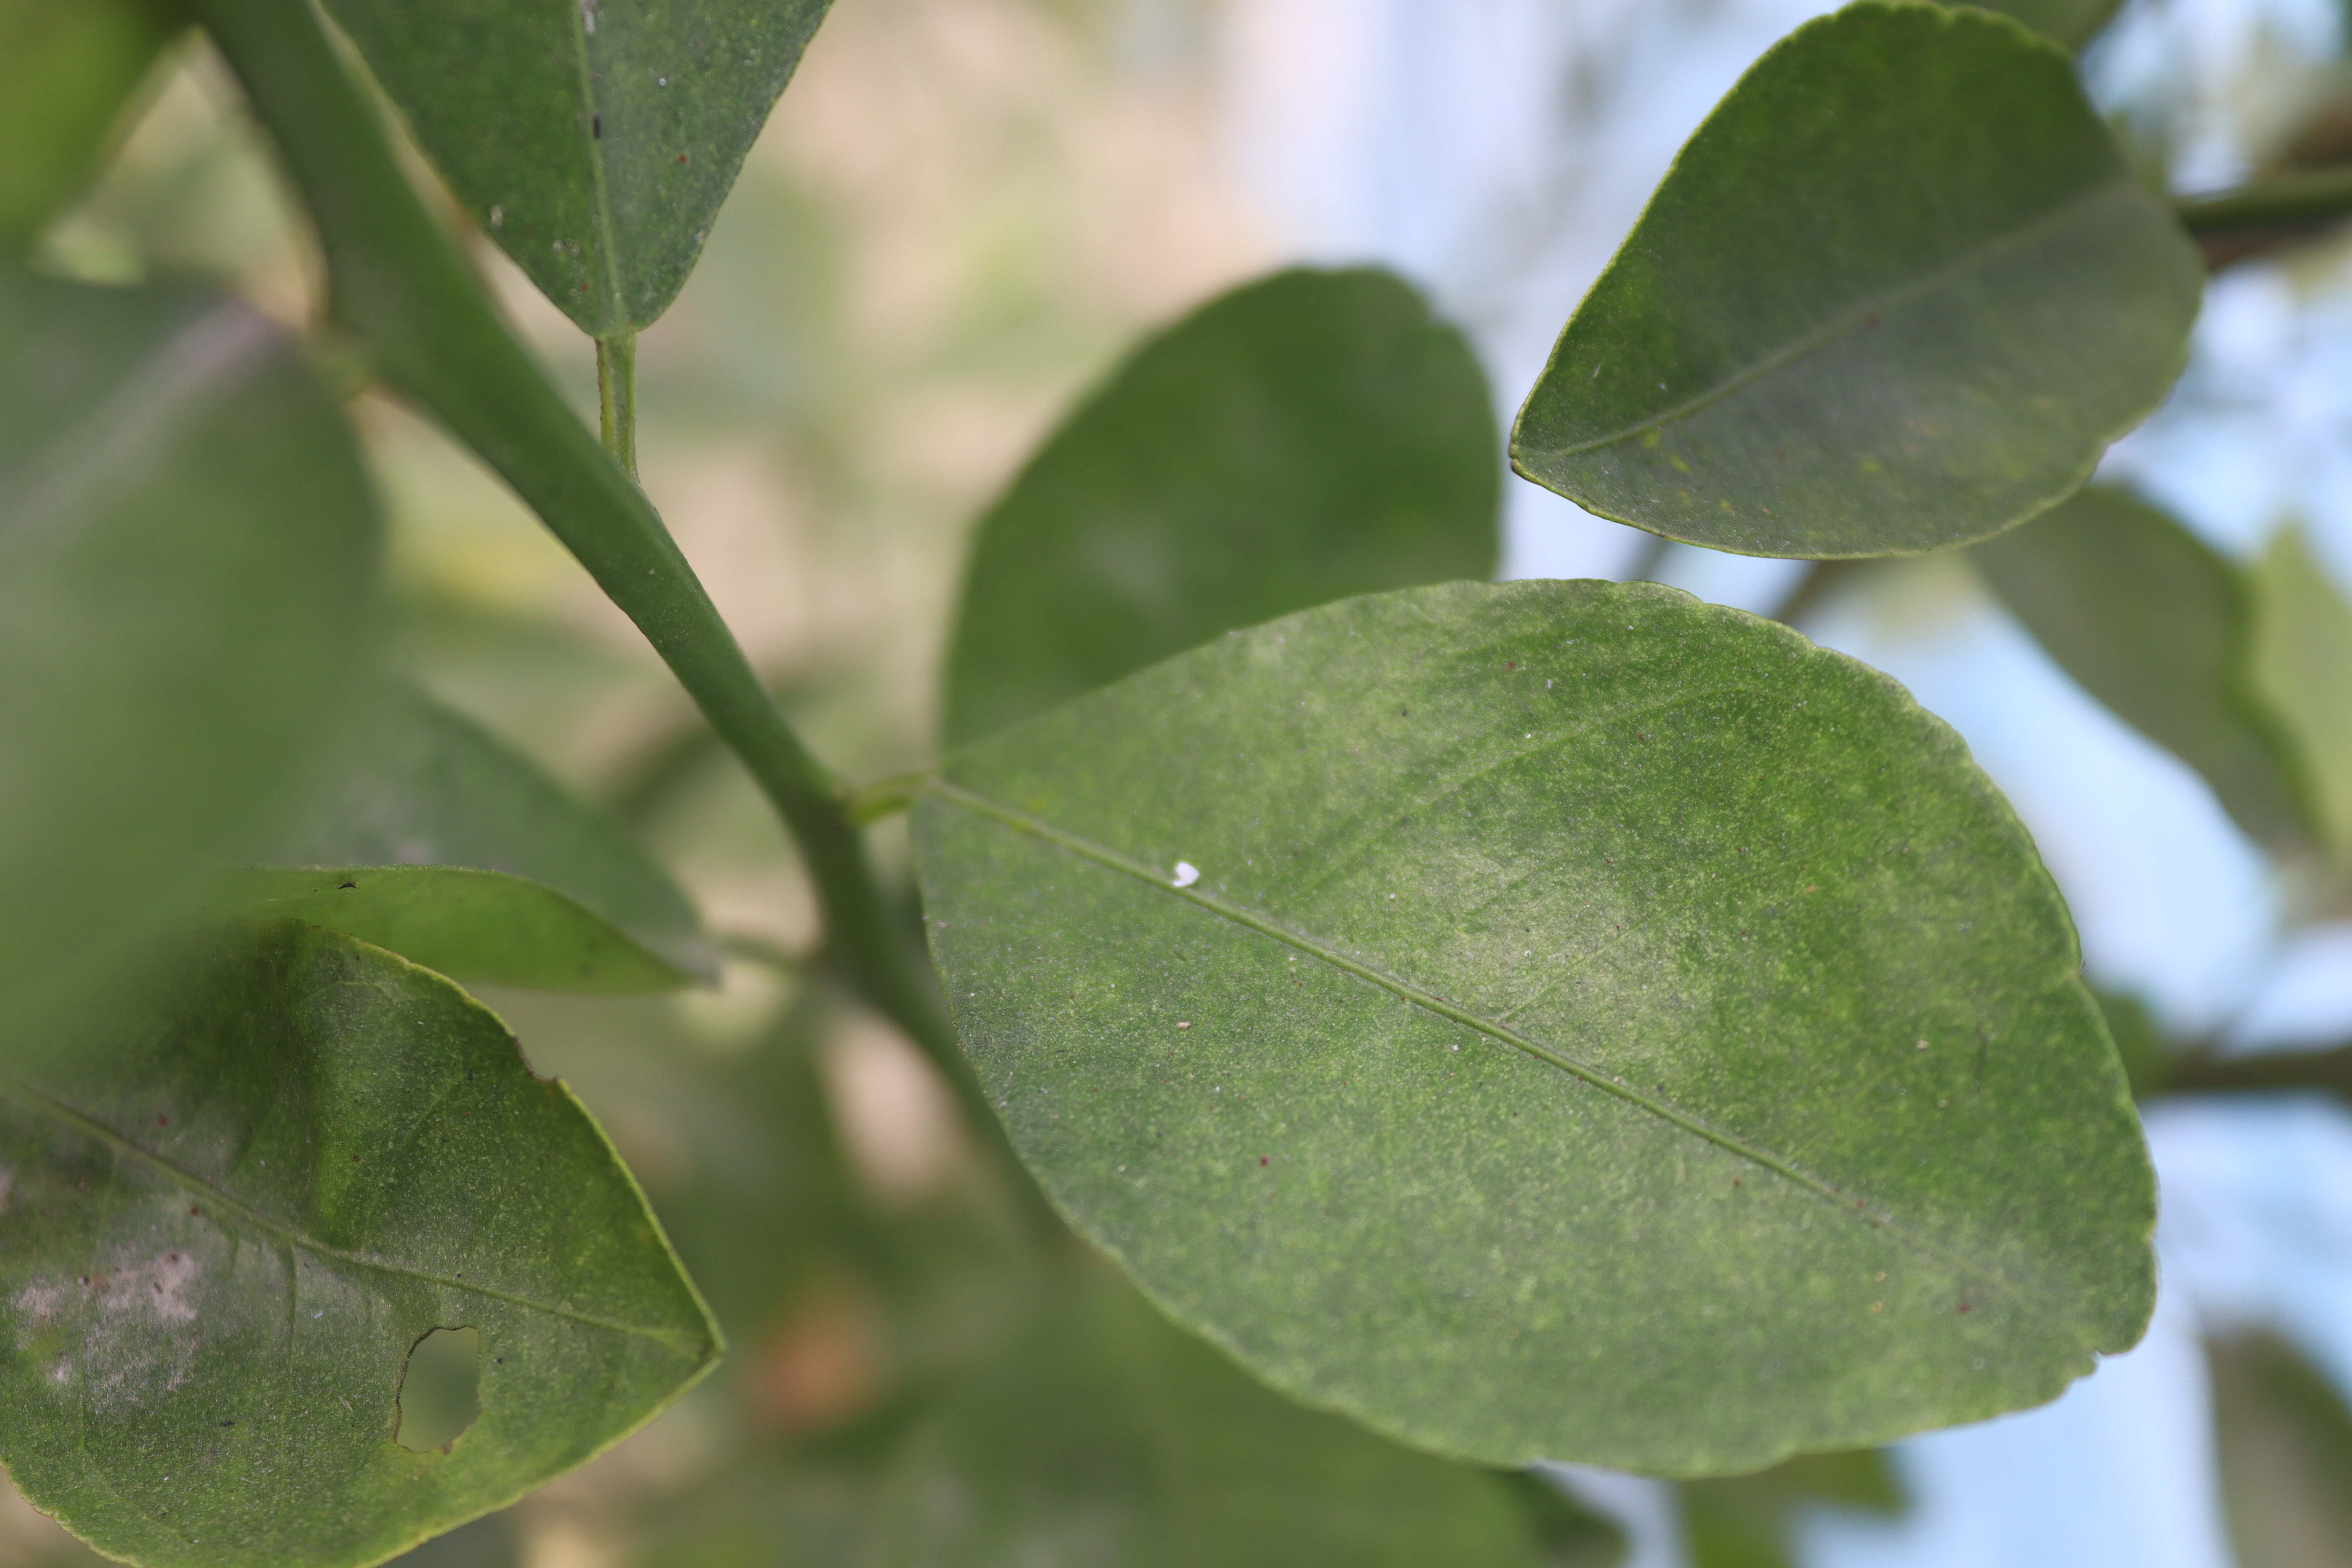
Mandarin leaf variety: China Mishti